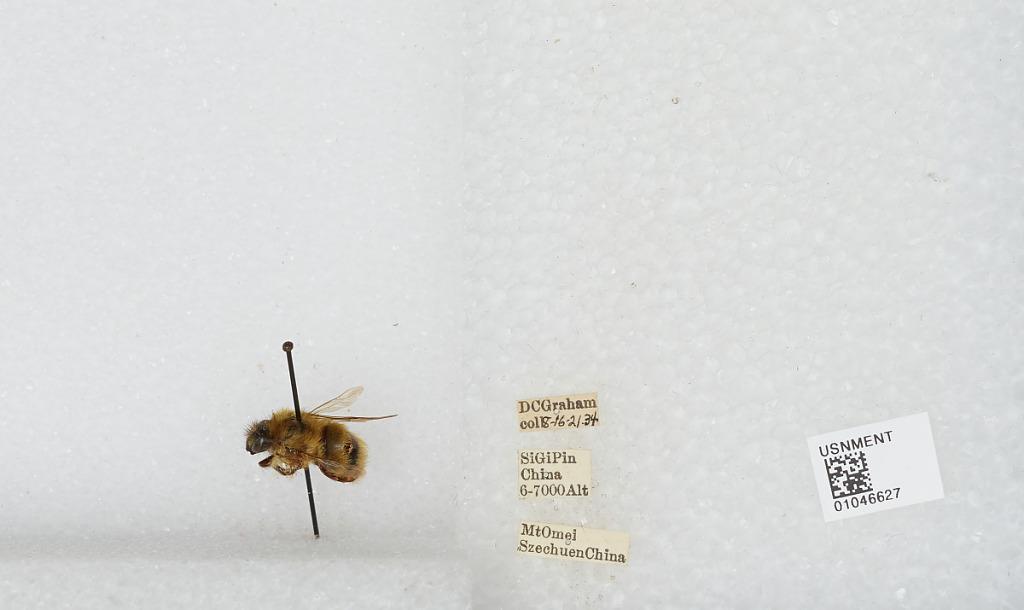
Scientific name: Bombus sp.
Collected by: D. Graham
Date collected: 1934-8-16
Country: China
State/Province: Sichuan
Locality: Si Gi Pin Mt Emei